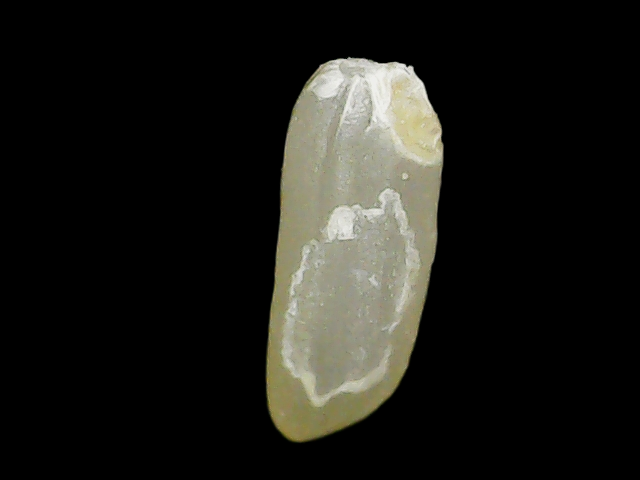
Rice variety: Binadhan24